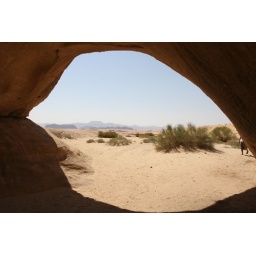
From under the rock bridge